Ducati ST series

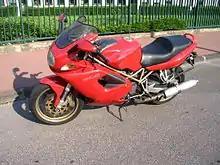
Ducati ST2

The Ducati ST2 was made between 1997 and 2003. For touring, the ST2 had seating for two, and wind protection from its full fairing. As a sport touring motorcycle the ST2 has hard luggage, relaxed ergonomics compared with sport bikes, and powerful engine in comparison to typical touring motorcycles. The frame is a tubular trellis frame, similar to the 916 frame in torsional rigidity and lightness. The Ducati ST2 has an engine derived from the 907 Ducati Paso, which had Ducati's signature 90° V-twin (or L-twin), SOHC, 2-valve desmodromic heads, Remus exhausts, 10.2:1 compression and Webber-Marelli electronic fuel injection with one injector and one spark plug per cylinder. It has an increased bore to 944cc and a heavier flywheel appropriate to its touring function. The suspension is fully adjustable for the early production series, with upside-down Showa forks at the front and Sachs rear shock, the same as the Ducati 916 Superbike but with softer damper ratings. The ST2 front brakes have twin 320mm floating Brembo discs and four-piston calipers, while the rear uses Brembo single 245mm disc with a twin-piston caliper. The OE tyres are Michelin Macadam or Metzeler's MEZ4 sport radials in 120/70 ZR17 for the front and 170/60 ZR17 for the rear, on Brembo rims.